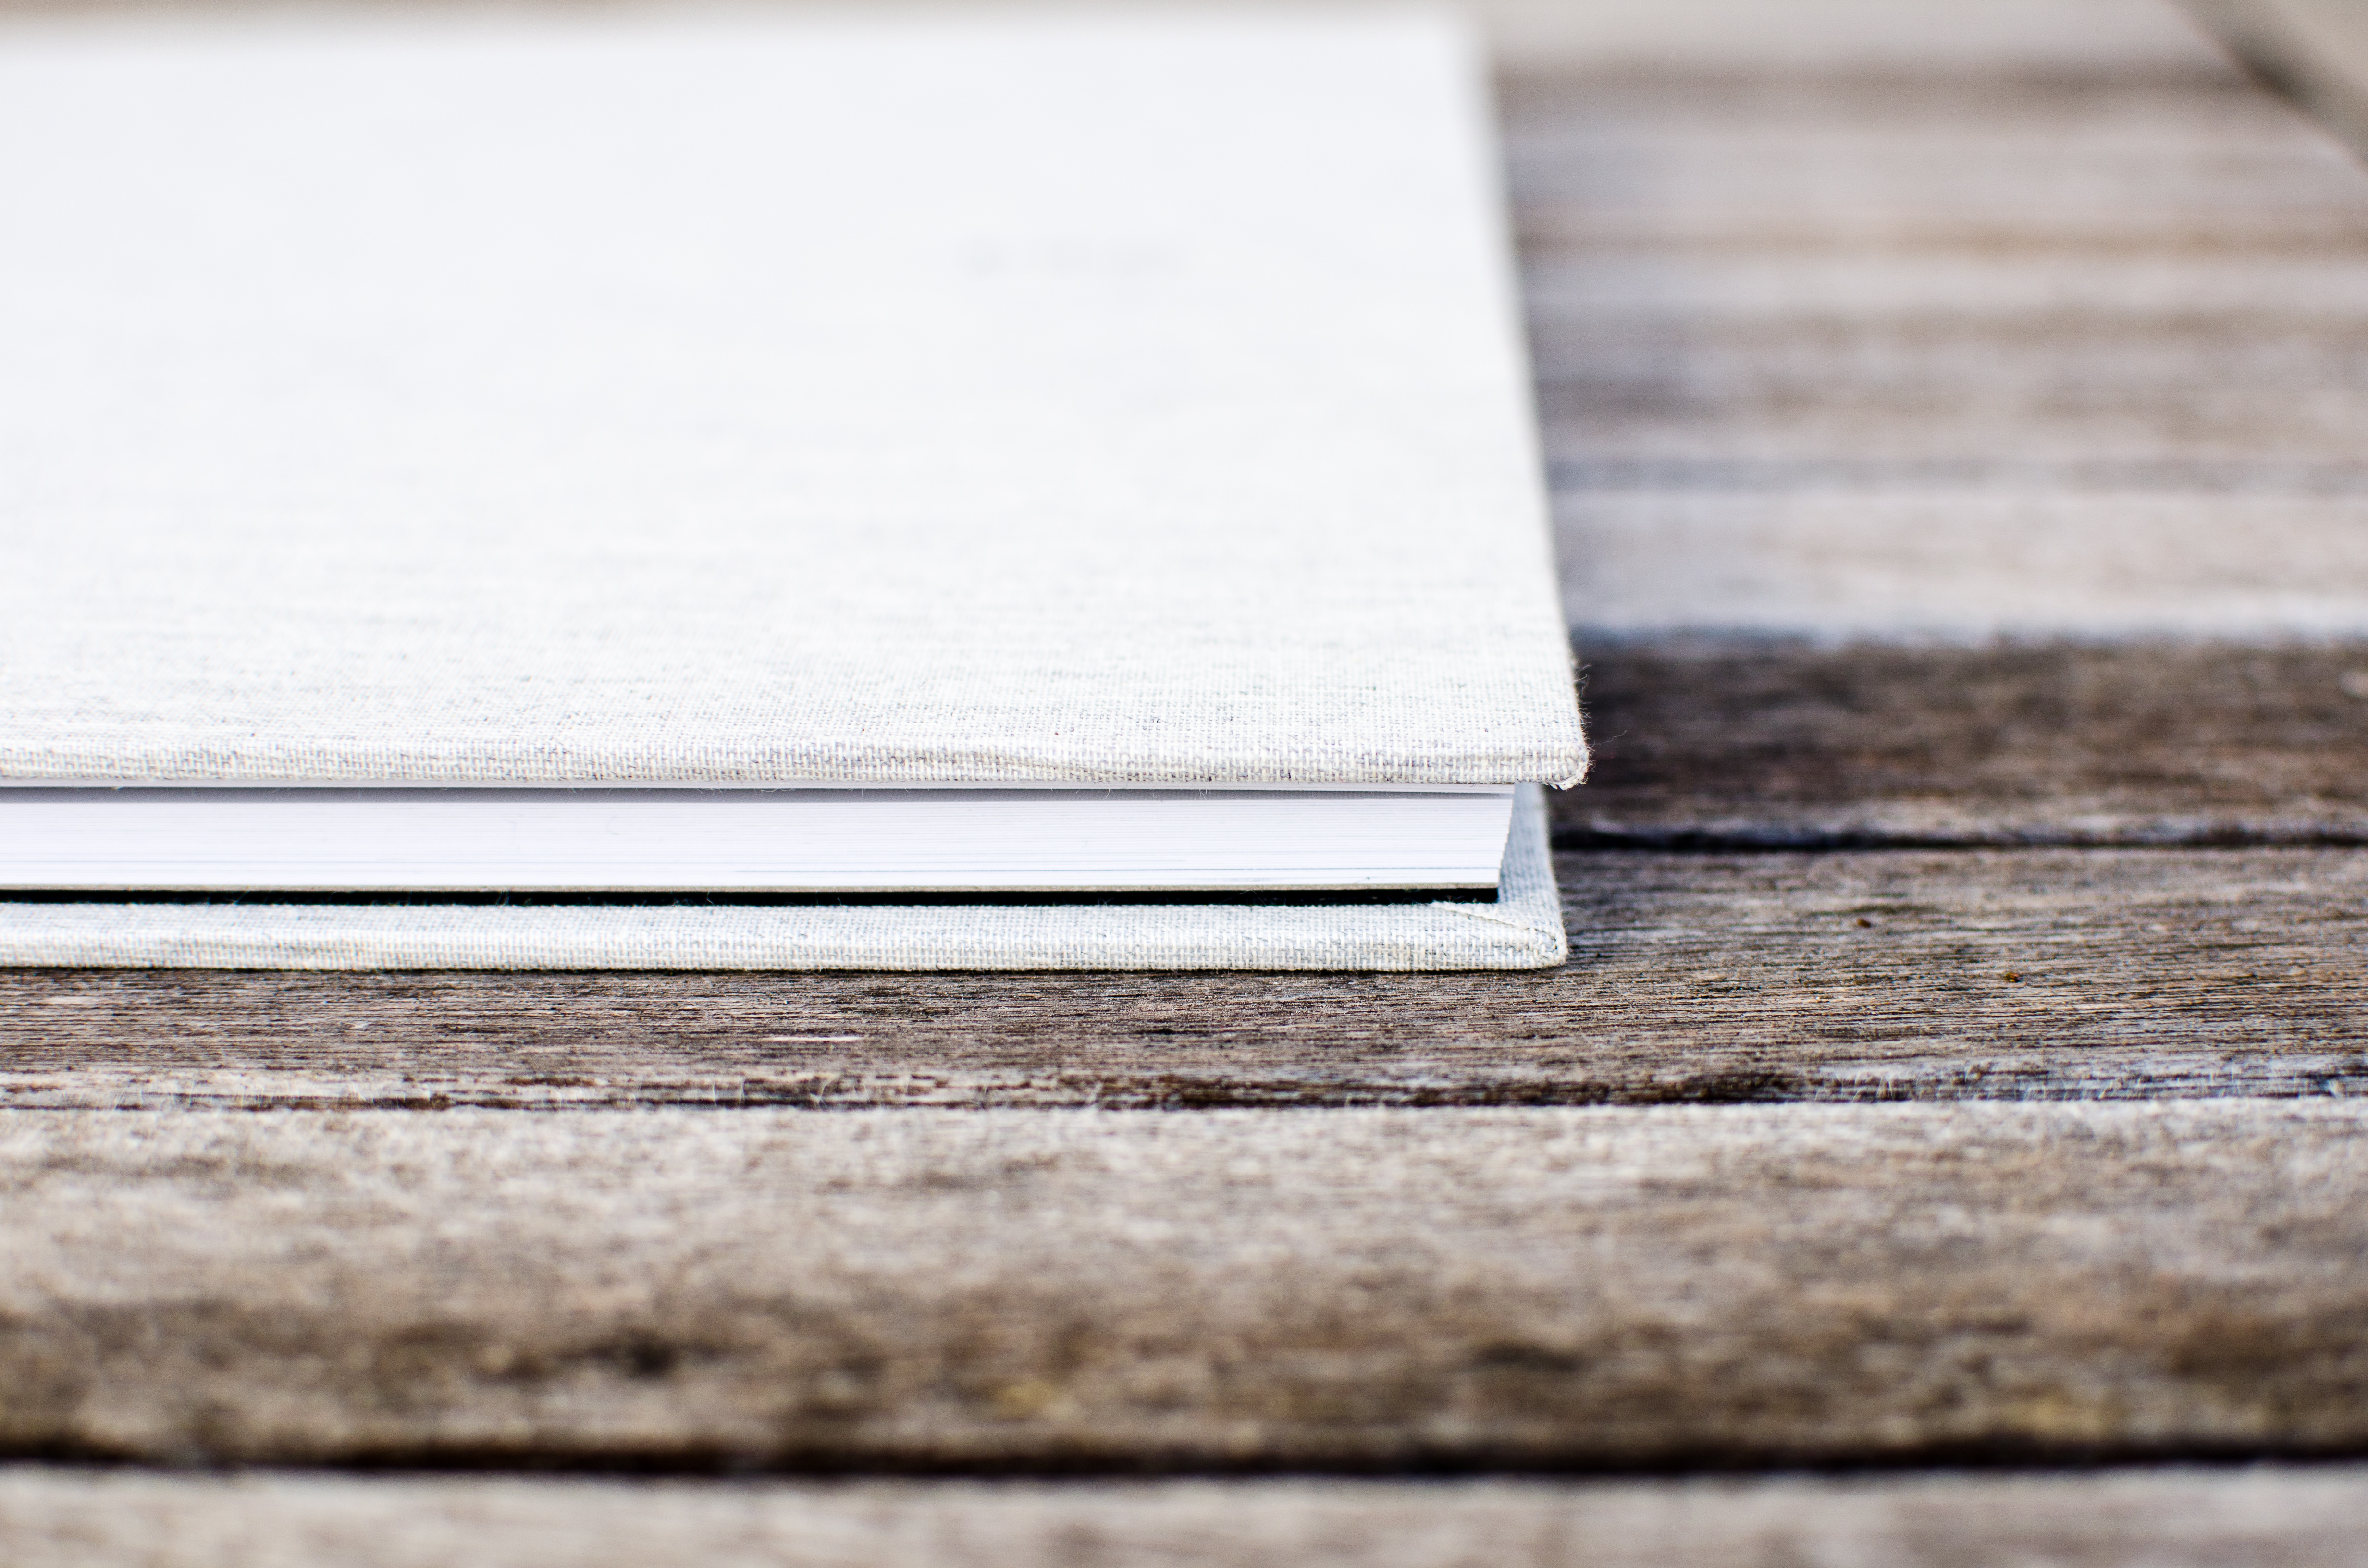
writing, book, wood, white, floor, rustic, material, textile, rectangle, wooden, flooring